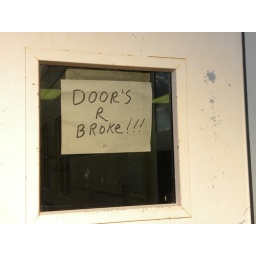
@dailyshoot 2011/02/07: Use a window or a door as a frame for your subject today in a photograph. #ds449